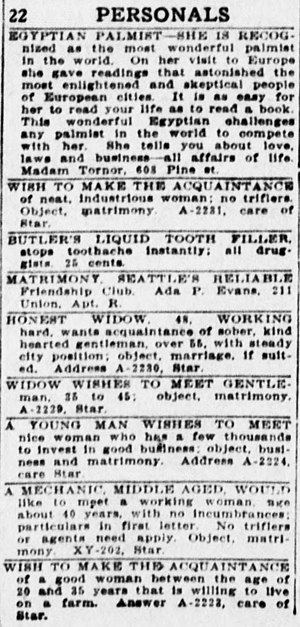
Kontaktannonce
Kontaktannoncer fra 1914 i amerikansk avis
"Kontaktannonce-idéen opstod i USA i første halvdel af 1800-tallet. Landet var godt i gang med at blive koloniseret og opbygget, og hundredtusindvis af mænd begav sig mod vest i jagten på ny jord, guld og lykke. Problemet var bare, at når de endelig slog sig ned på den nøgne prærie, ja, så var der ingen kvinder at se i miles omkreds. Når det ene køn mangler, så føler det andet køn sig som regel ensom og frustreret, og så var det, at såkaldte ”Mail-order-brides” – eller på dansk ""korrespondance-brude"" – blev opfundet. Via annoncer kunne arbejdsomme, men ensomme mænd dermed i bogstaveligste forstand søge efter en kone og en ny hakke, så tilværelsen på prærien eller i de uvejsomme minebyer igen blev til at holde ud.